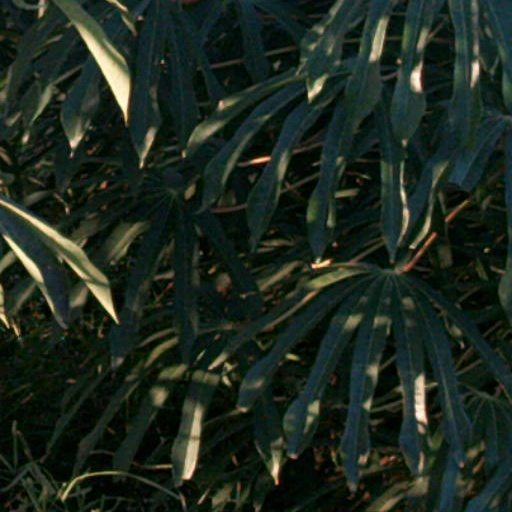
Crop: cassava